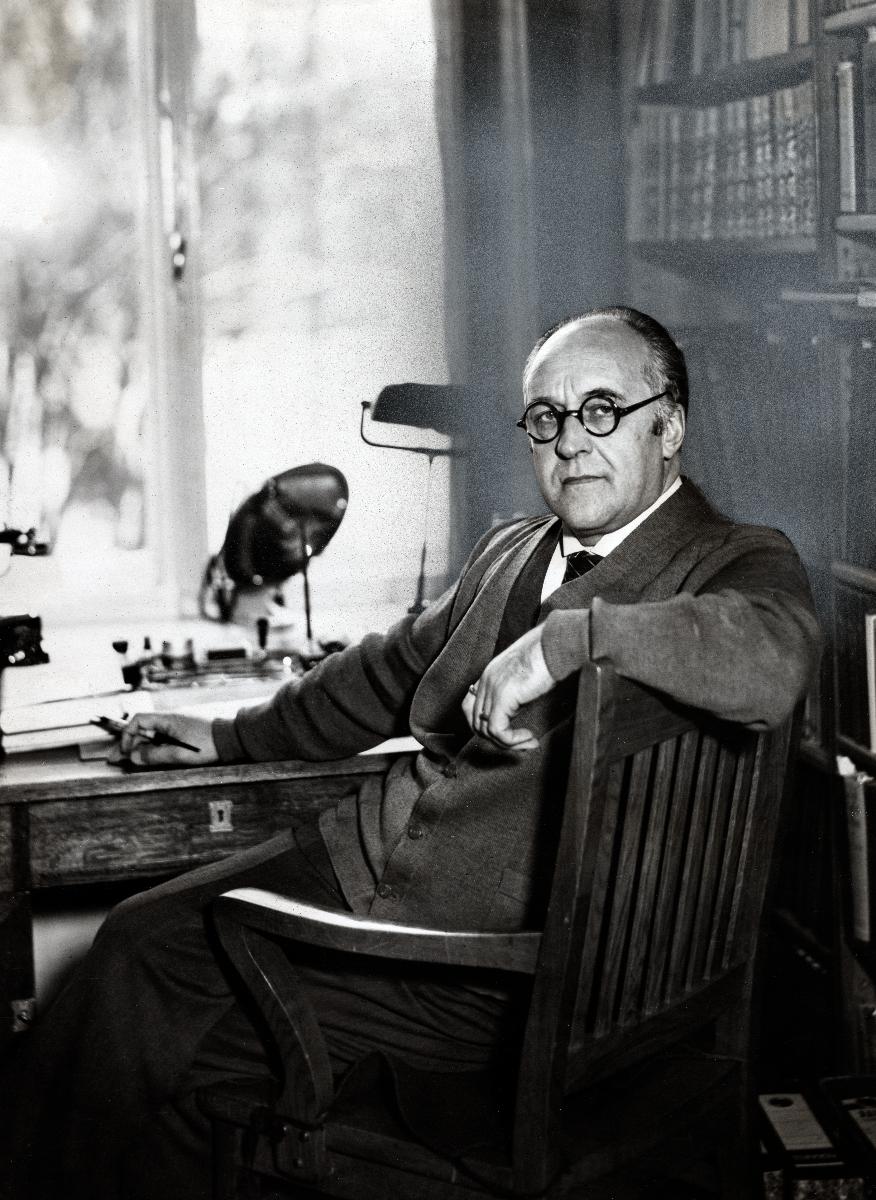
Kirjailija, kustantaja Eino Railo
Finnish writer and publisher Eino Railo
sisällön kuvaus: Kirjailija, kustantaja Eino Railo noin vuonna 1933. content description: Finnish writer and publisher Eino Railo around 1933.
Kuvaaja: Aarne Pietinen Oy, kuvaaja
Vuosi: 1930
Paikka: Suomi
Aiheet: Railo, Eino; henkilöt; kirjailijat; kustantajat; persons; authors; publishers; personer (individer); författare; förlag